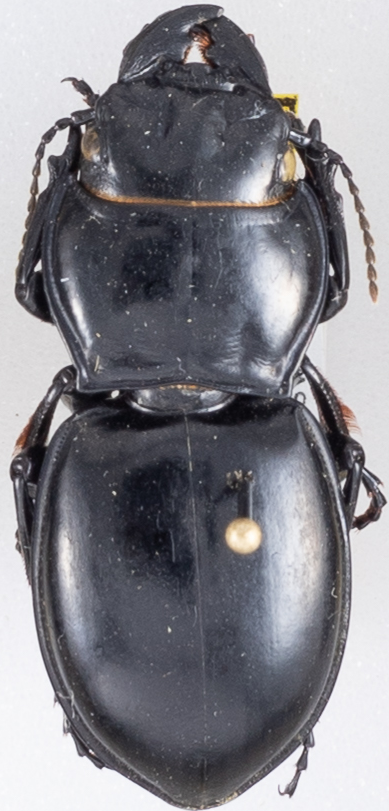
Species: Pasimachus californicus
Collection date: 2022-07-04
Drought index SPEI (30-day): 1.01
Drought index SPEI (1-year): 0.47
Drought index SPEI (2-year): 0.03